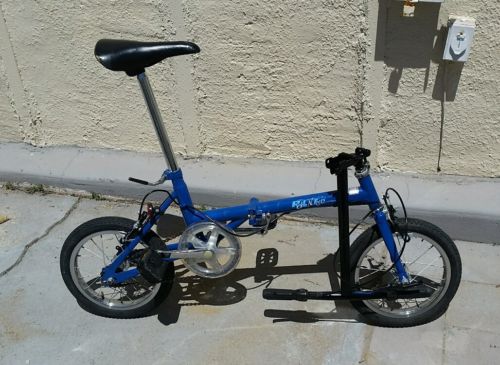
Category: bicycle